London Philharmonic Orchestra

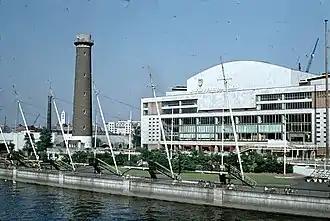
The Royal Festival Hall in the 1950s: the LPO was among the orchestras striving for residency

In 1952, the LPO negotiated a five-year contract with Decca Records that was unusually rewarding for the orchestra, giving it a 10 percent commission on most sales. On top of this, Boult always contributed his share of the recording fees to the orchestra's funds. In the same year, the LPO survived a crisis when Russell was dismissed as its managing director. He was an avowed member of the Communist party; when the Cold War began, some influential members of the LPO felt that Russell's private political affiliations compromised the orchestra, and pressed for his dismissal. Boult, as the orchestra's chief conductor, initially stood up for Russell, but when matters came to a head Boult ceased to protect him. Deprived of that crucial support, Russell was forced out. Kennedy speculates that Boult's change of mind was due to a growing conviction that the orchestra would be "seriously jeopardized financially" if Russell remained in post. A later writer, Richard Witts, suggests that Boult sacrificed Russell because he believed doing so would enhance the LPO's chance of being appointed resident orchestra at the Royal Festival Hall.